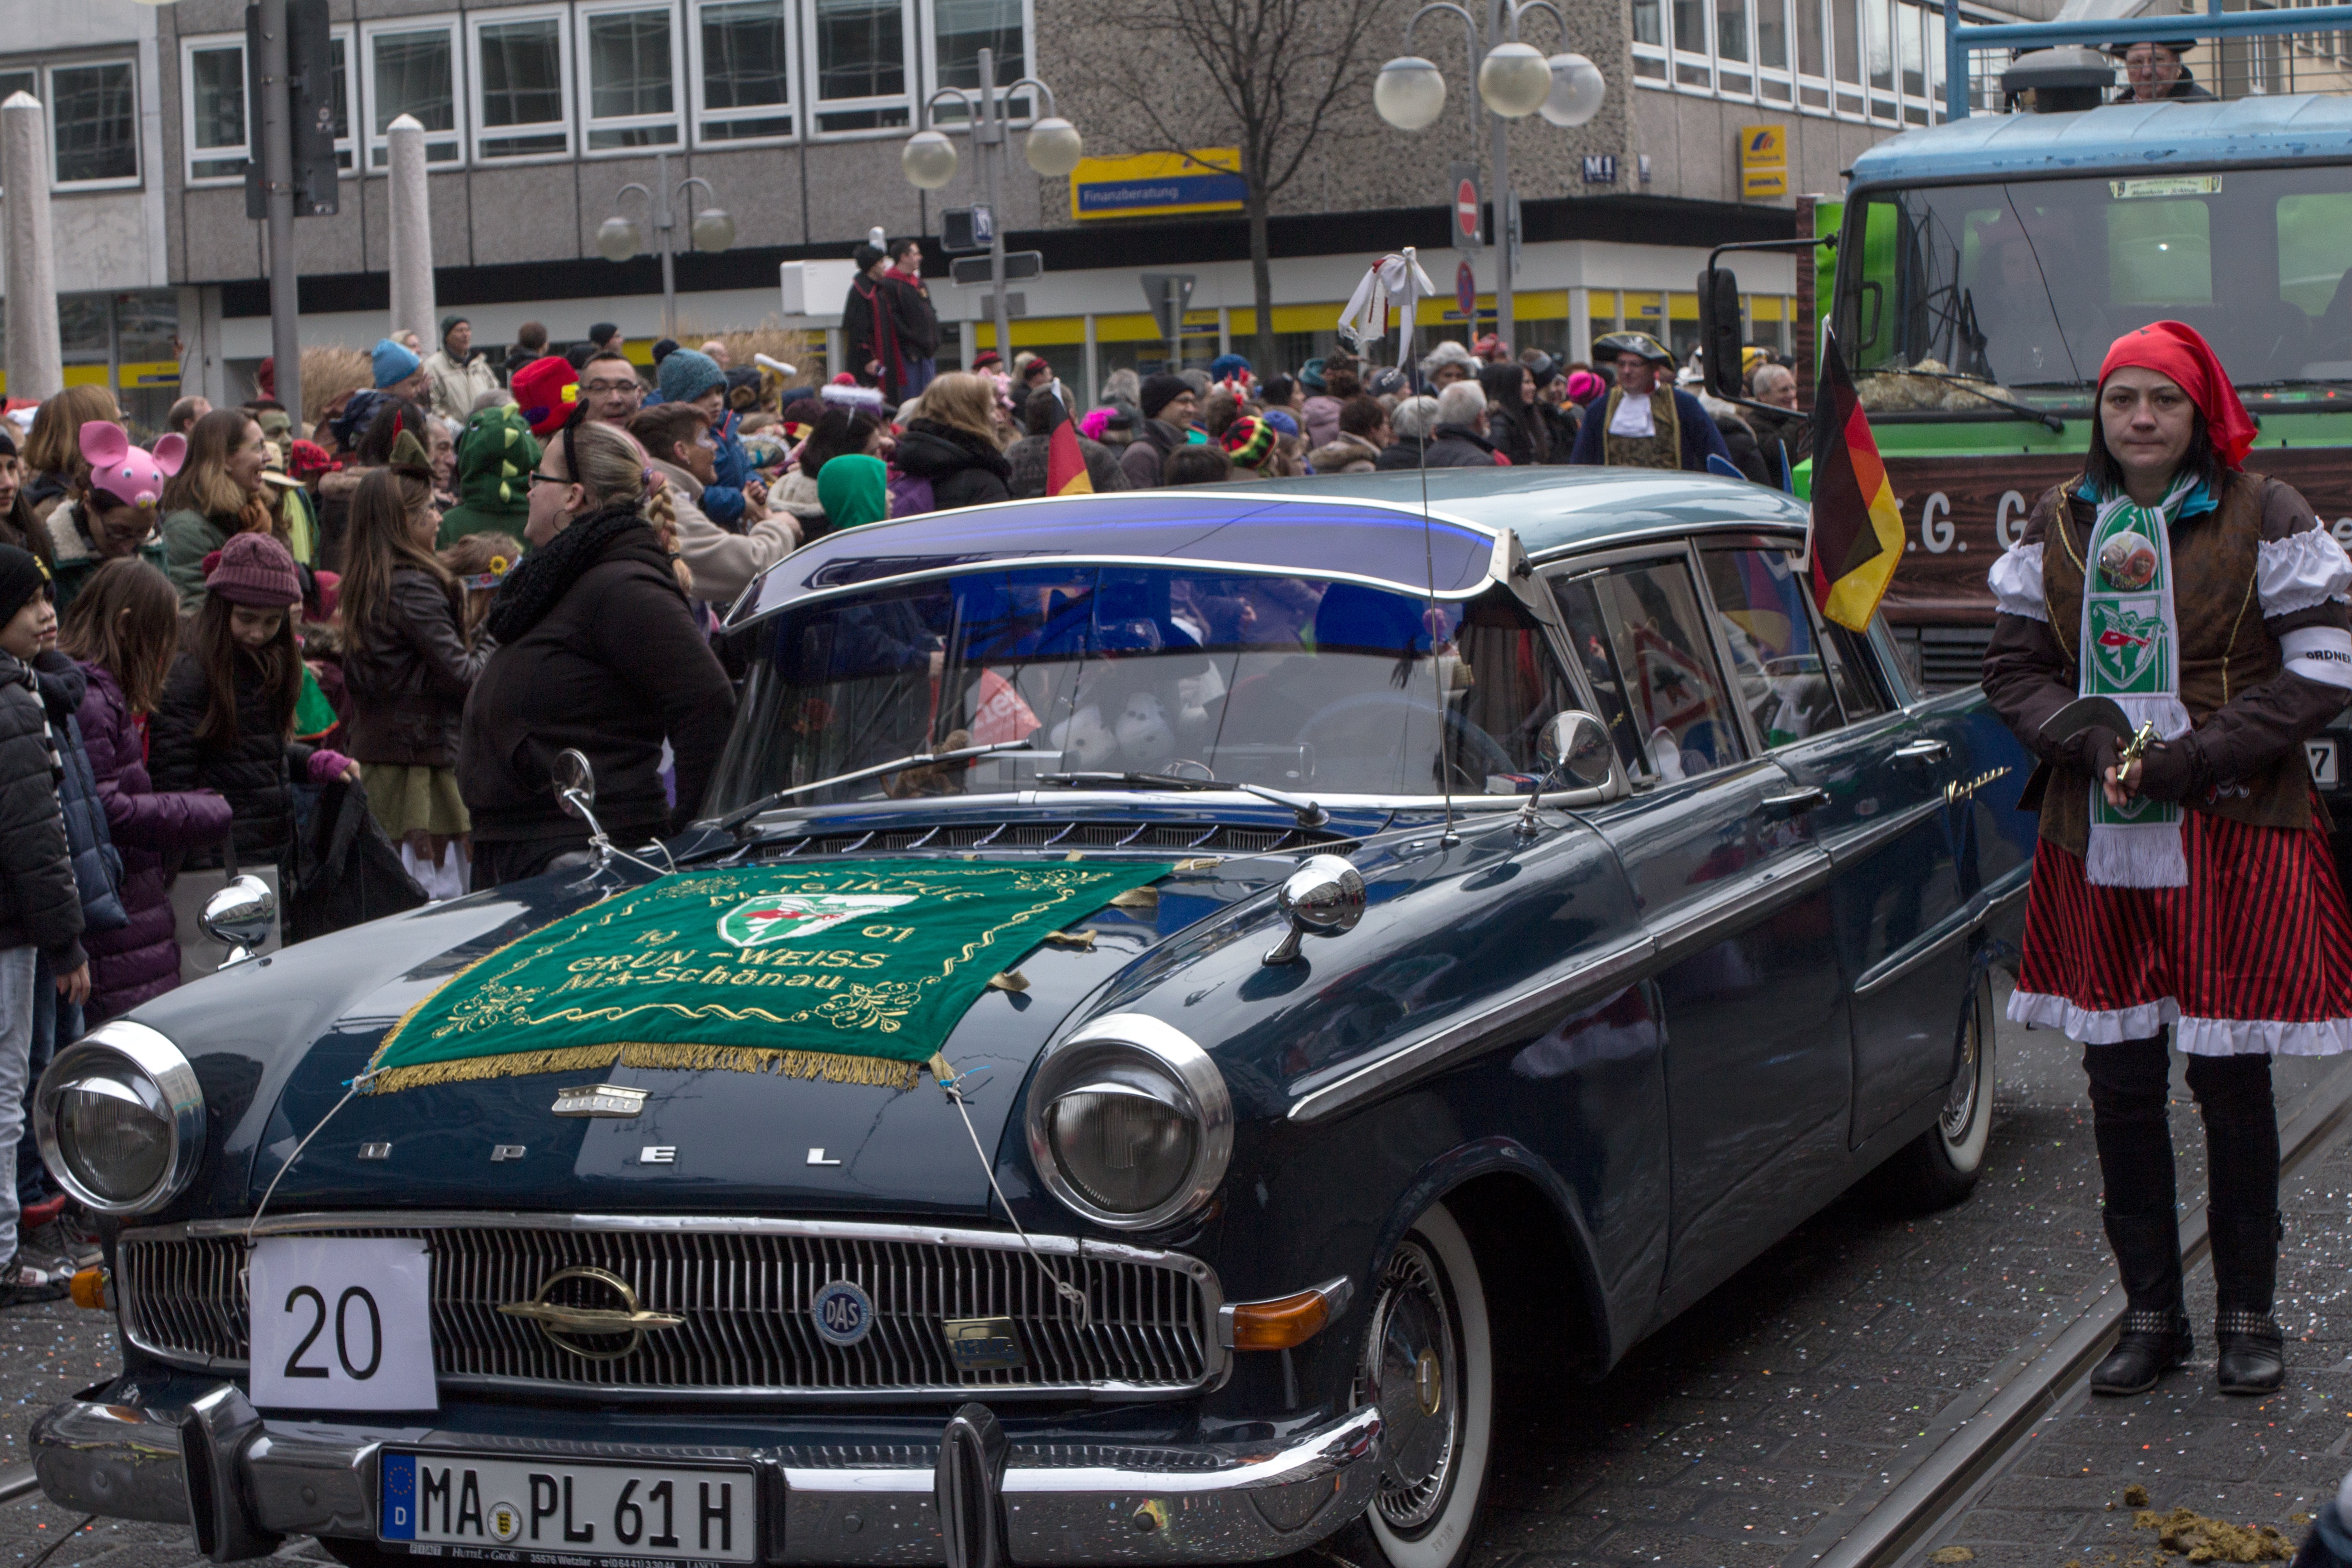
car, vehicle, carnival, motor vehicle, vintage car, move, sedan, antique car, auto show, land vehicle, street carnival, automobile make, automotive design, luxury vehicle